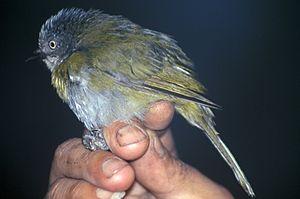
Le Chlorospin des buissons, anciennement Tangara des buissons, aussi appelé Tangara à tête brune est une espèce de passereaux de la famille des Passerellidae.